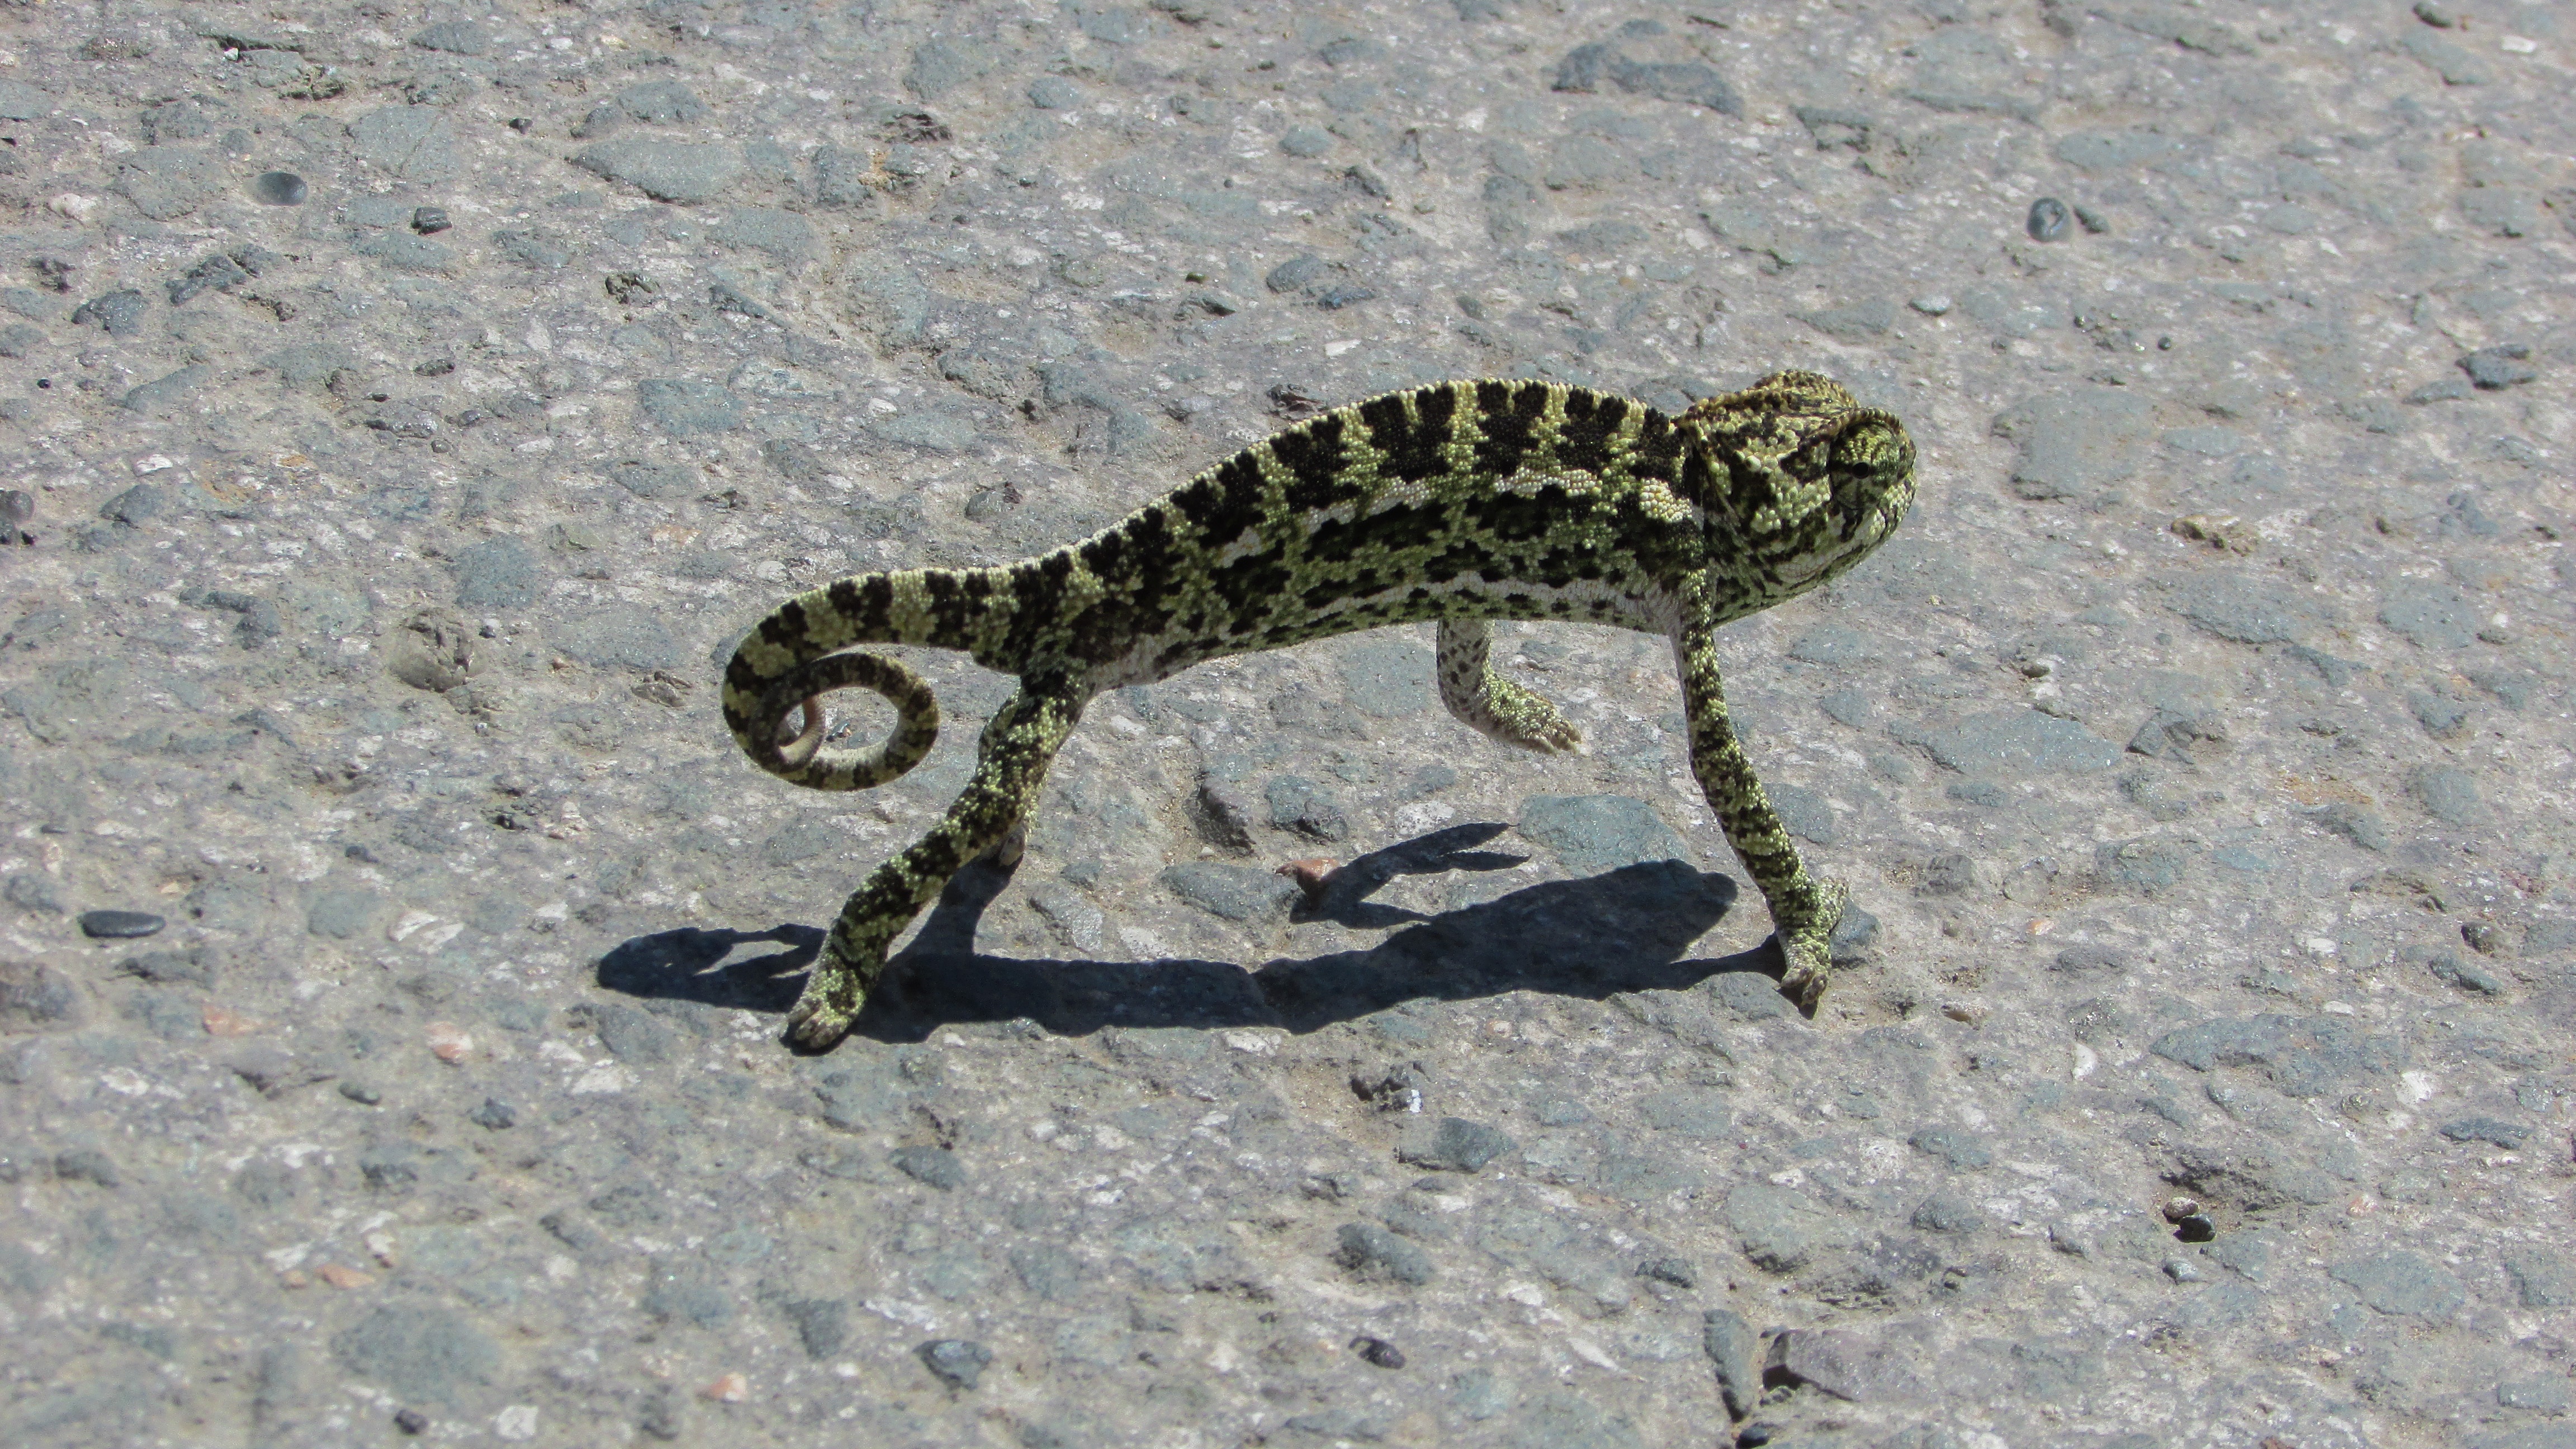
animal, wildlife, green, reptile, fauna, lizard, gecko, chameleon, vertebrate, cyprus, sidewinder, scaled reptile, lacertidae